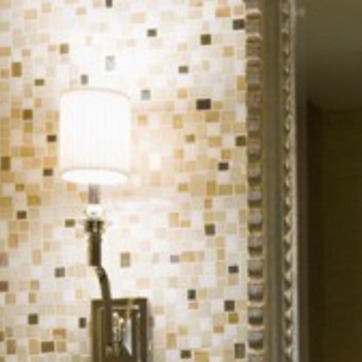
Material: tile